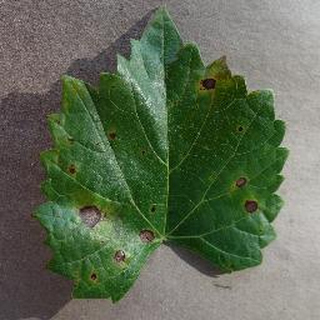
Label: grape_black_rot